Kappa Delta Rho

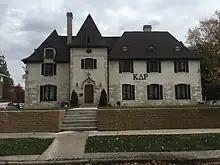
University of Illinois chapter house, listed on the National Register of Historic Places

Kappa Delta Rho became a Junior Member of the North American Interfraternity Conference (NIC) in 1921, and a Senior Member in 1929.